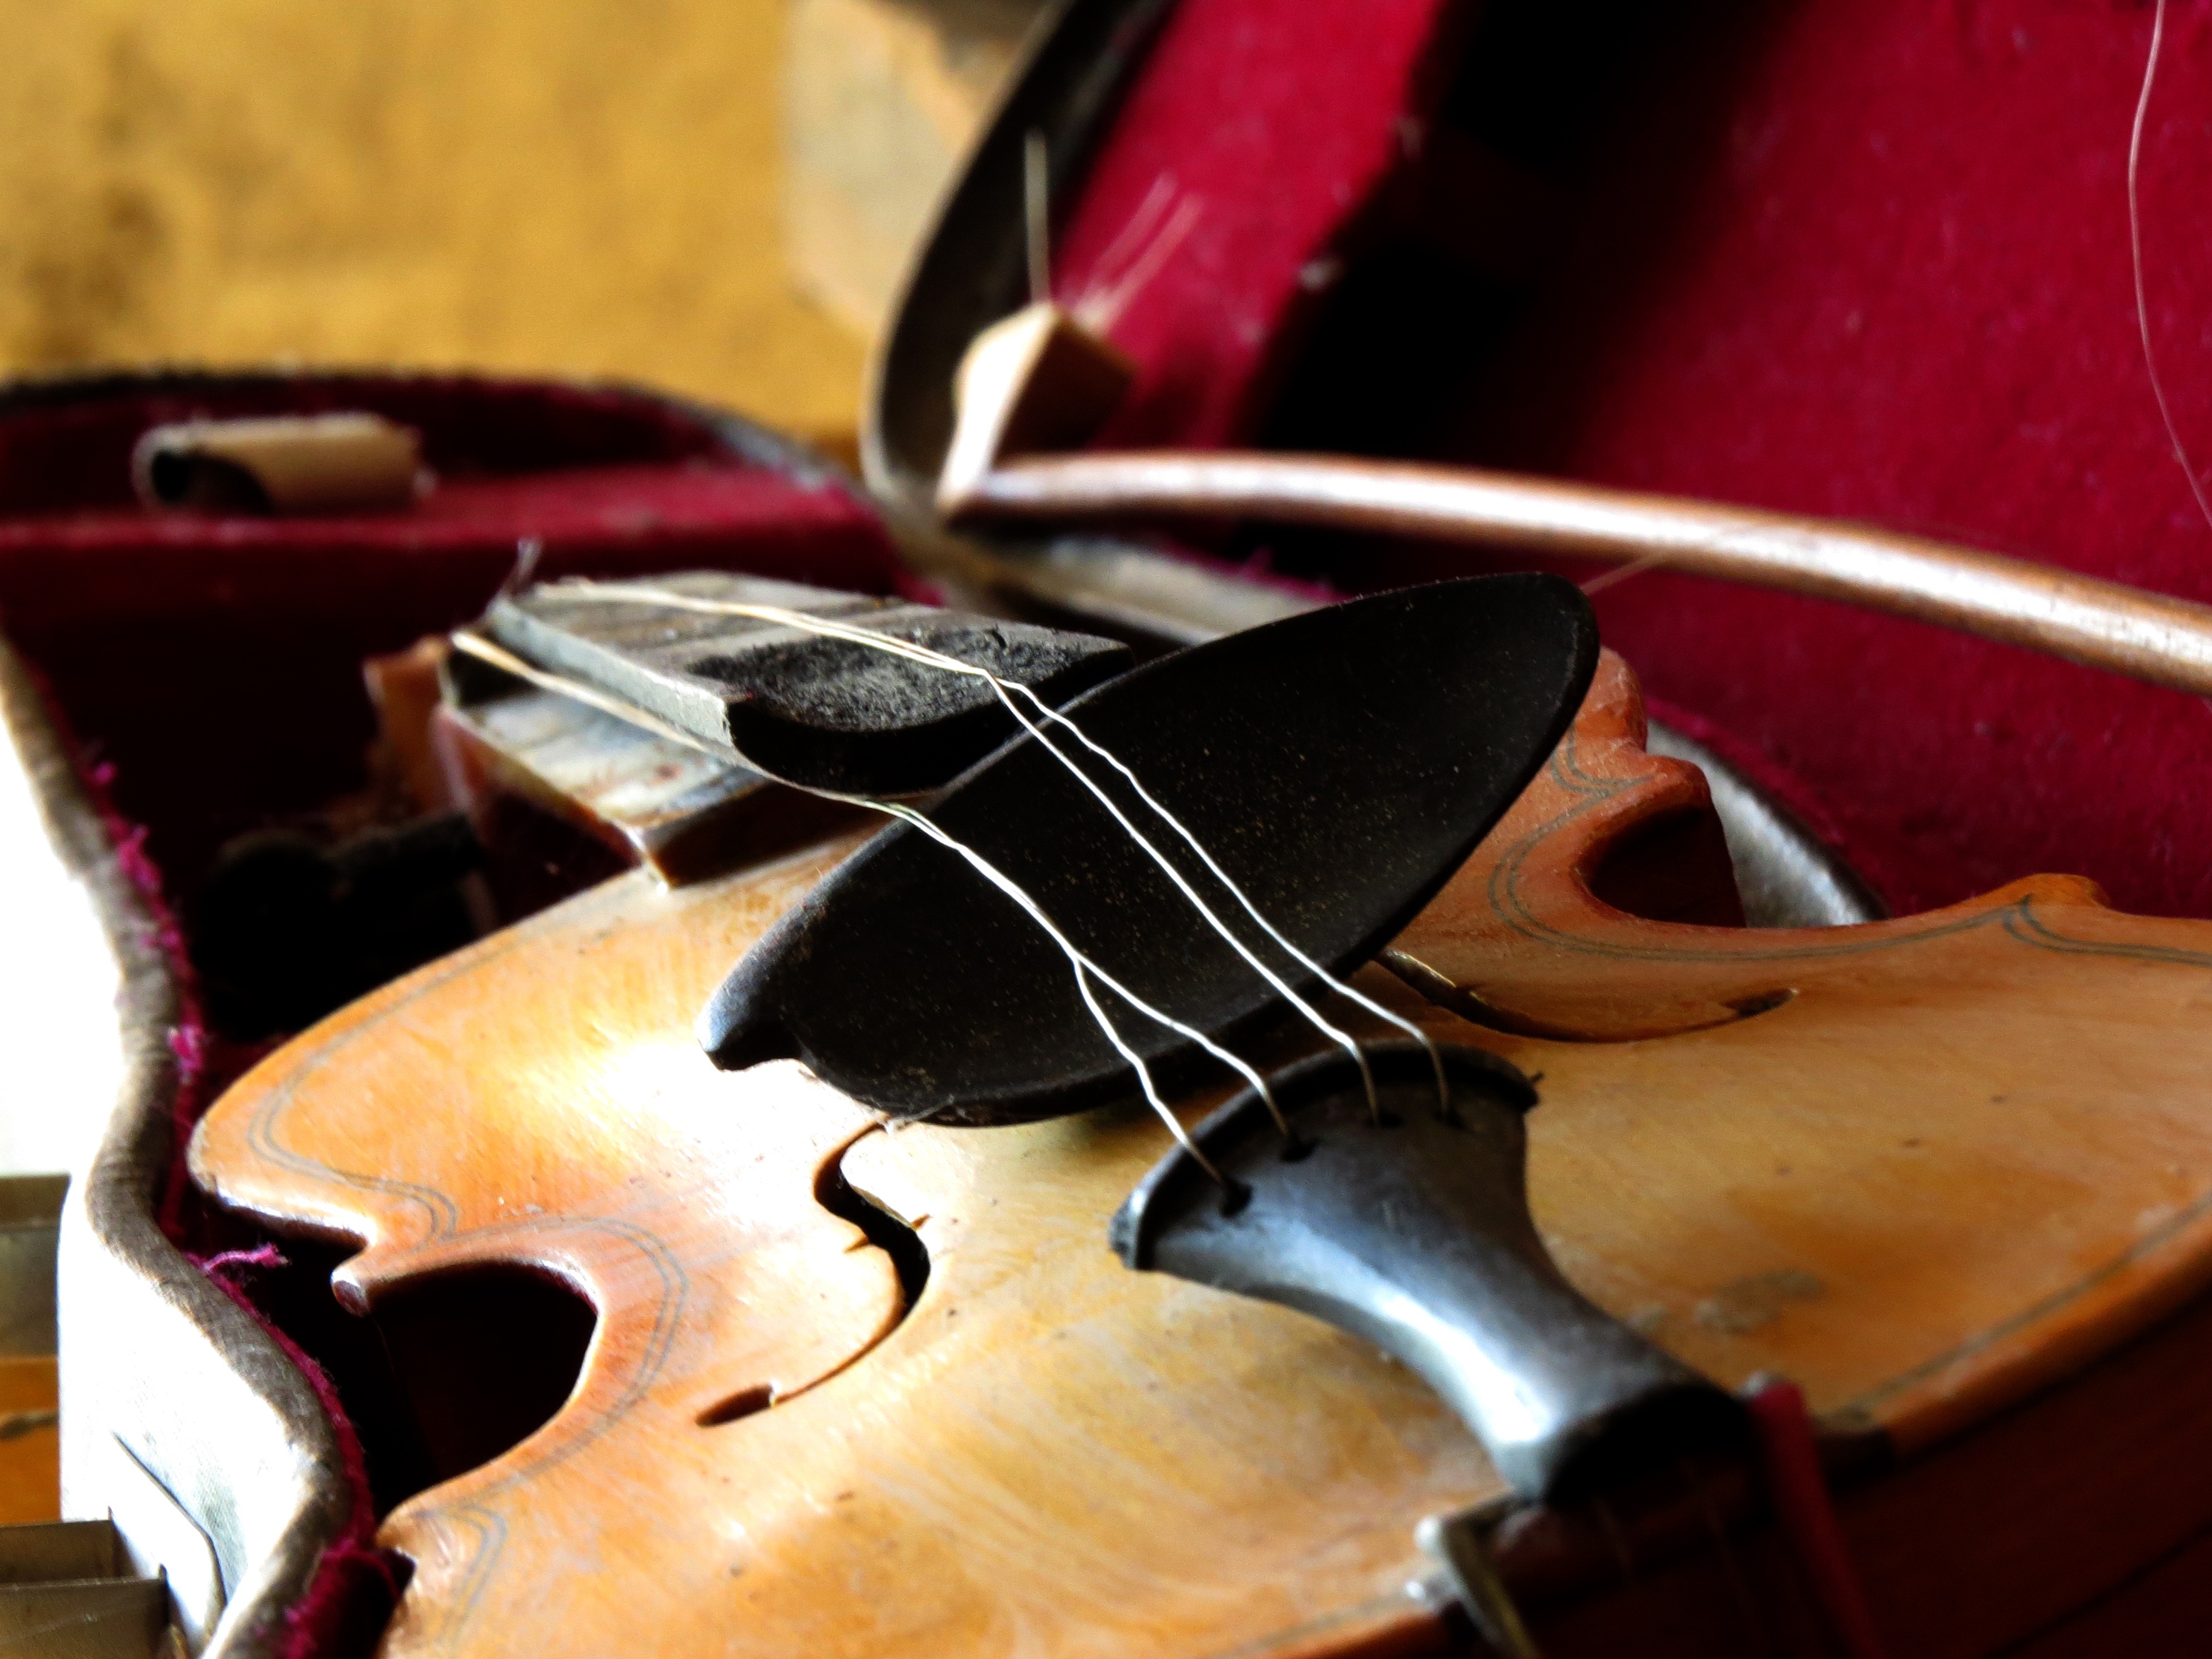
bowed string instrument, violin family, violin, string instrument, cello, close up, musical instrument, classical music, macro photography